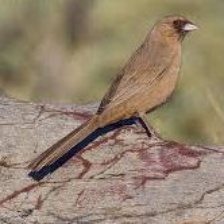
Species: ALBERTS TOWHEE
Scientific name: PIPILO ABERTI